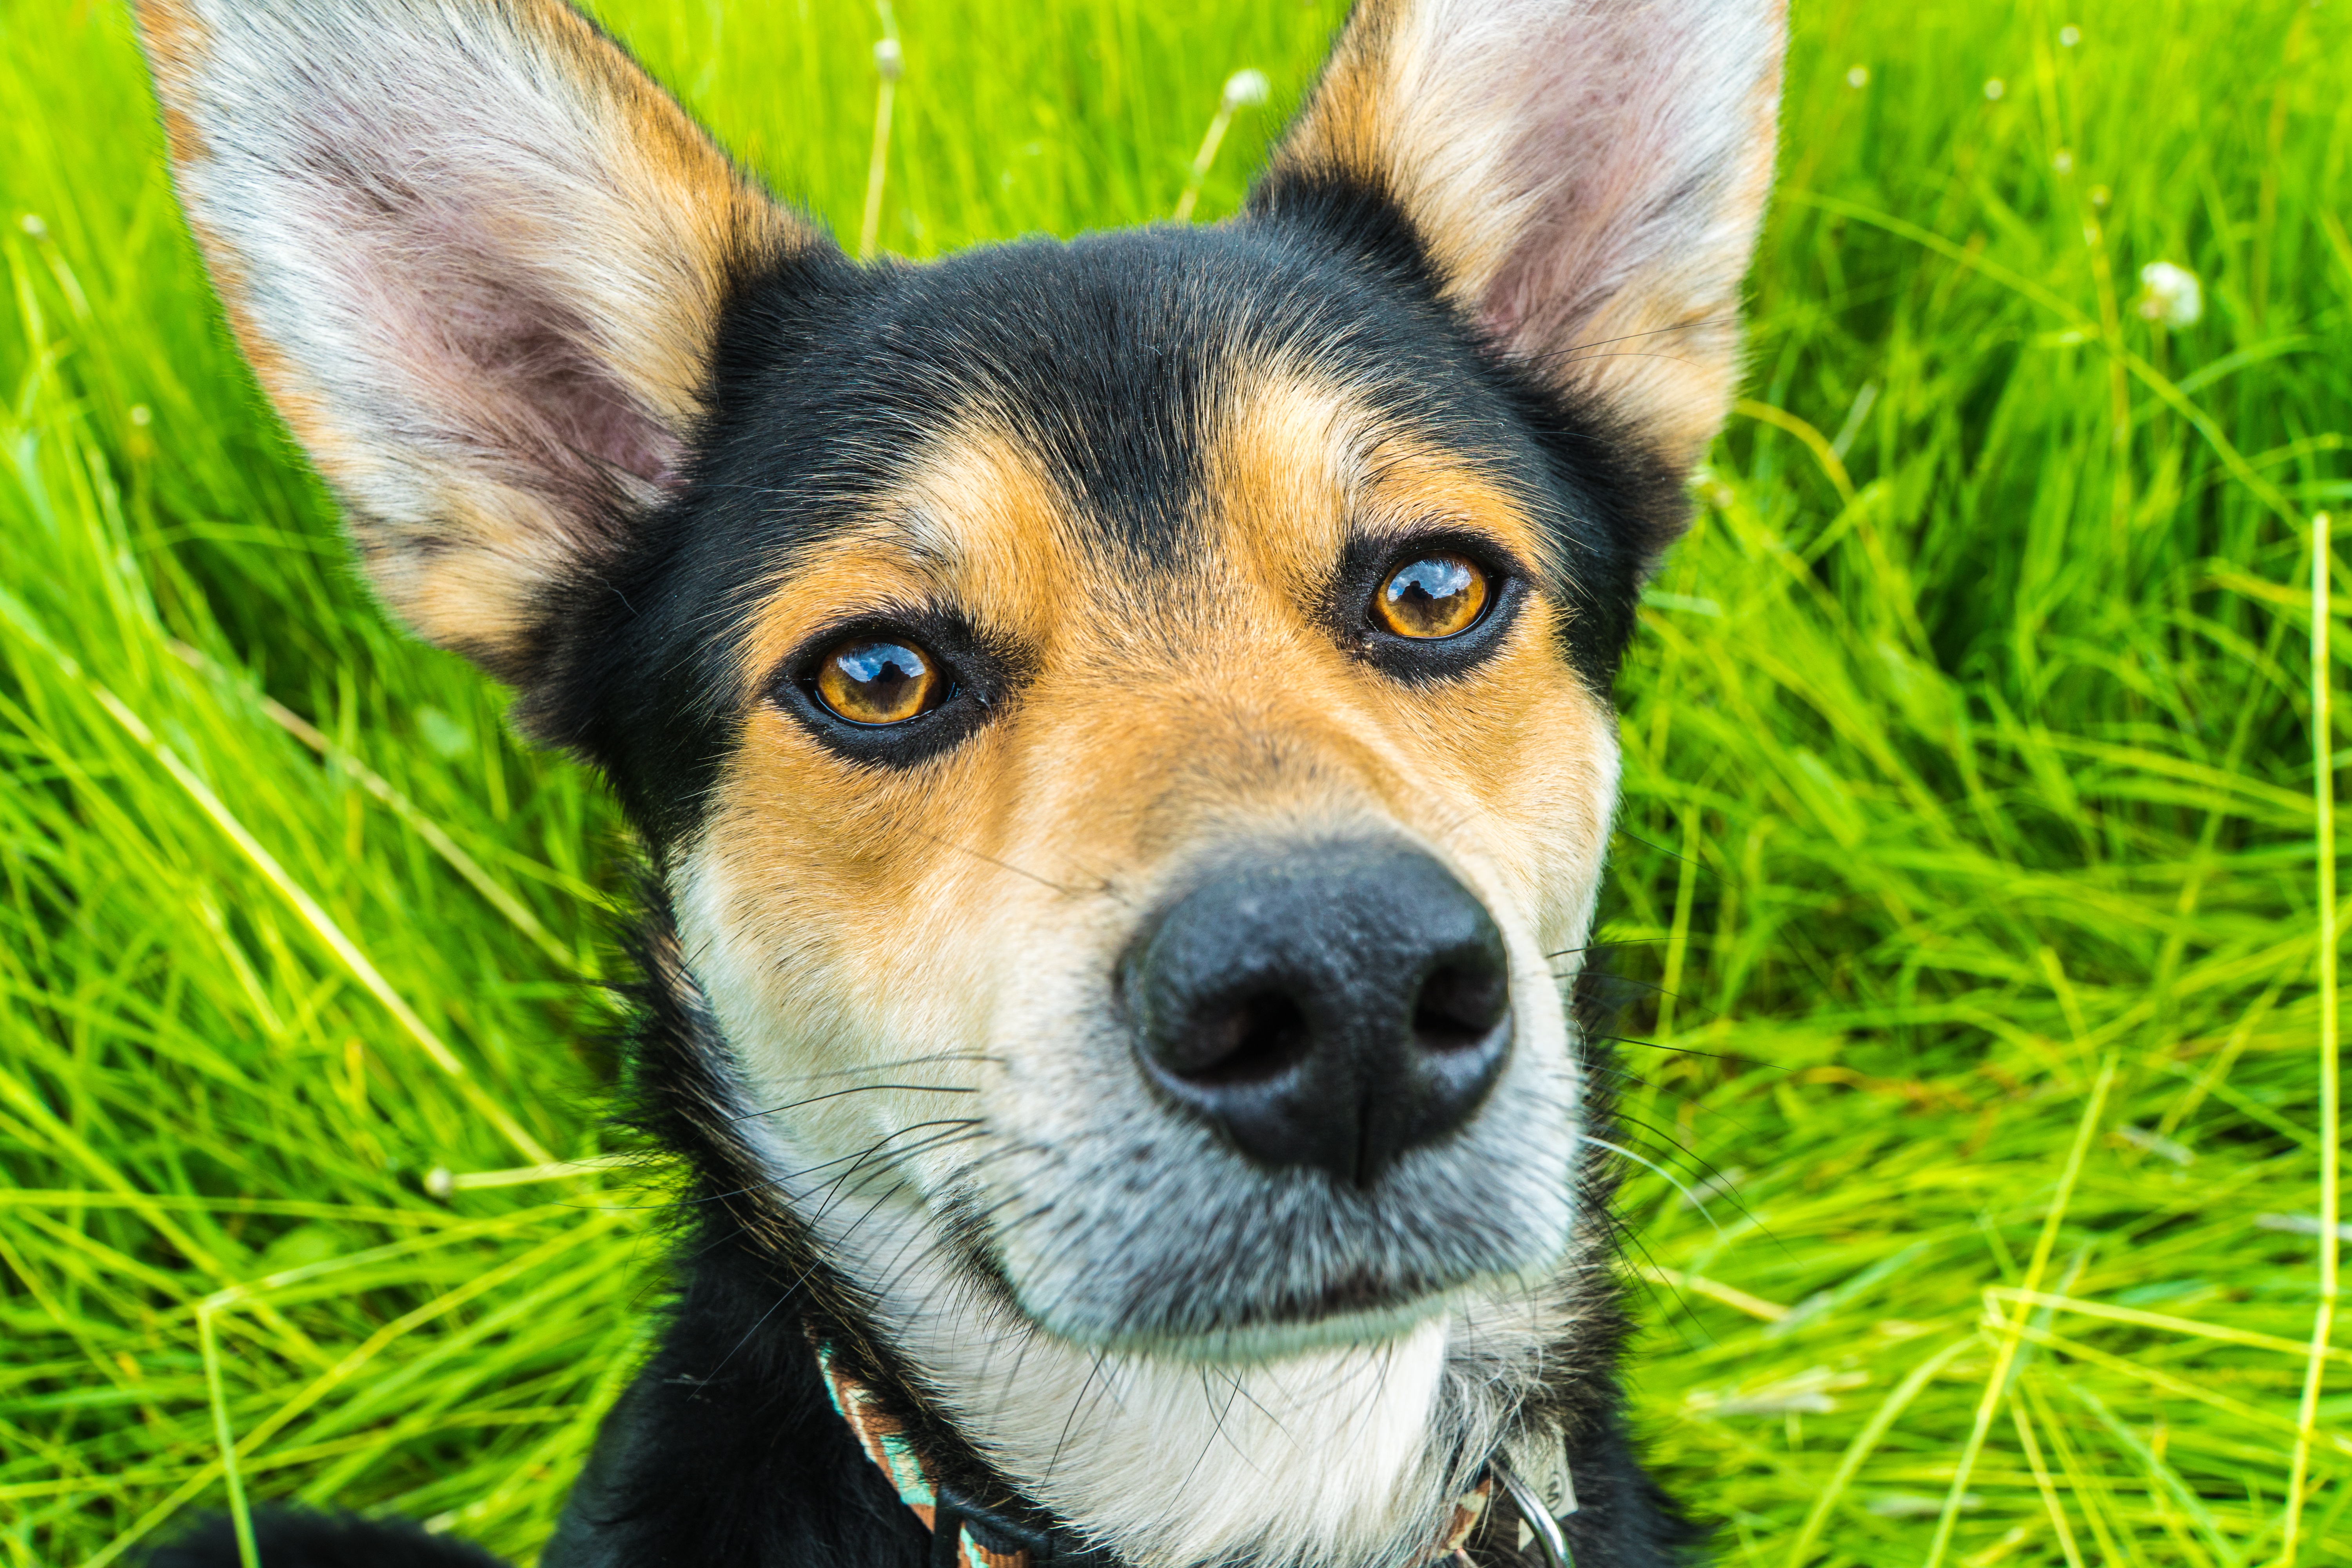
grass, puppy, dog, animal, pet, fur, mammal, close, nose, eyes, ears, vertebrate, good, dog breed, dog's nose, dog like mammal, dog breed group